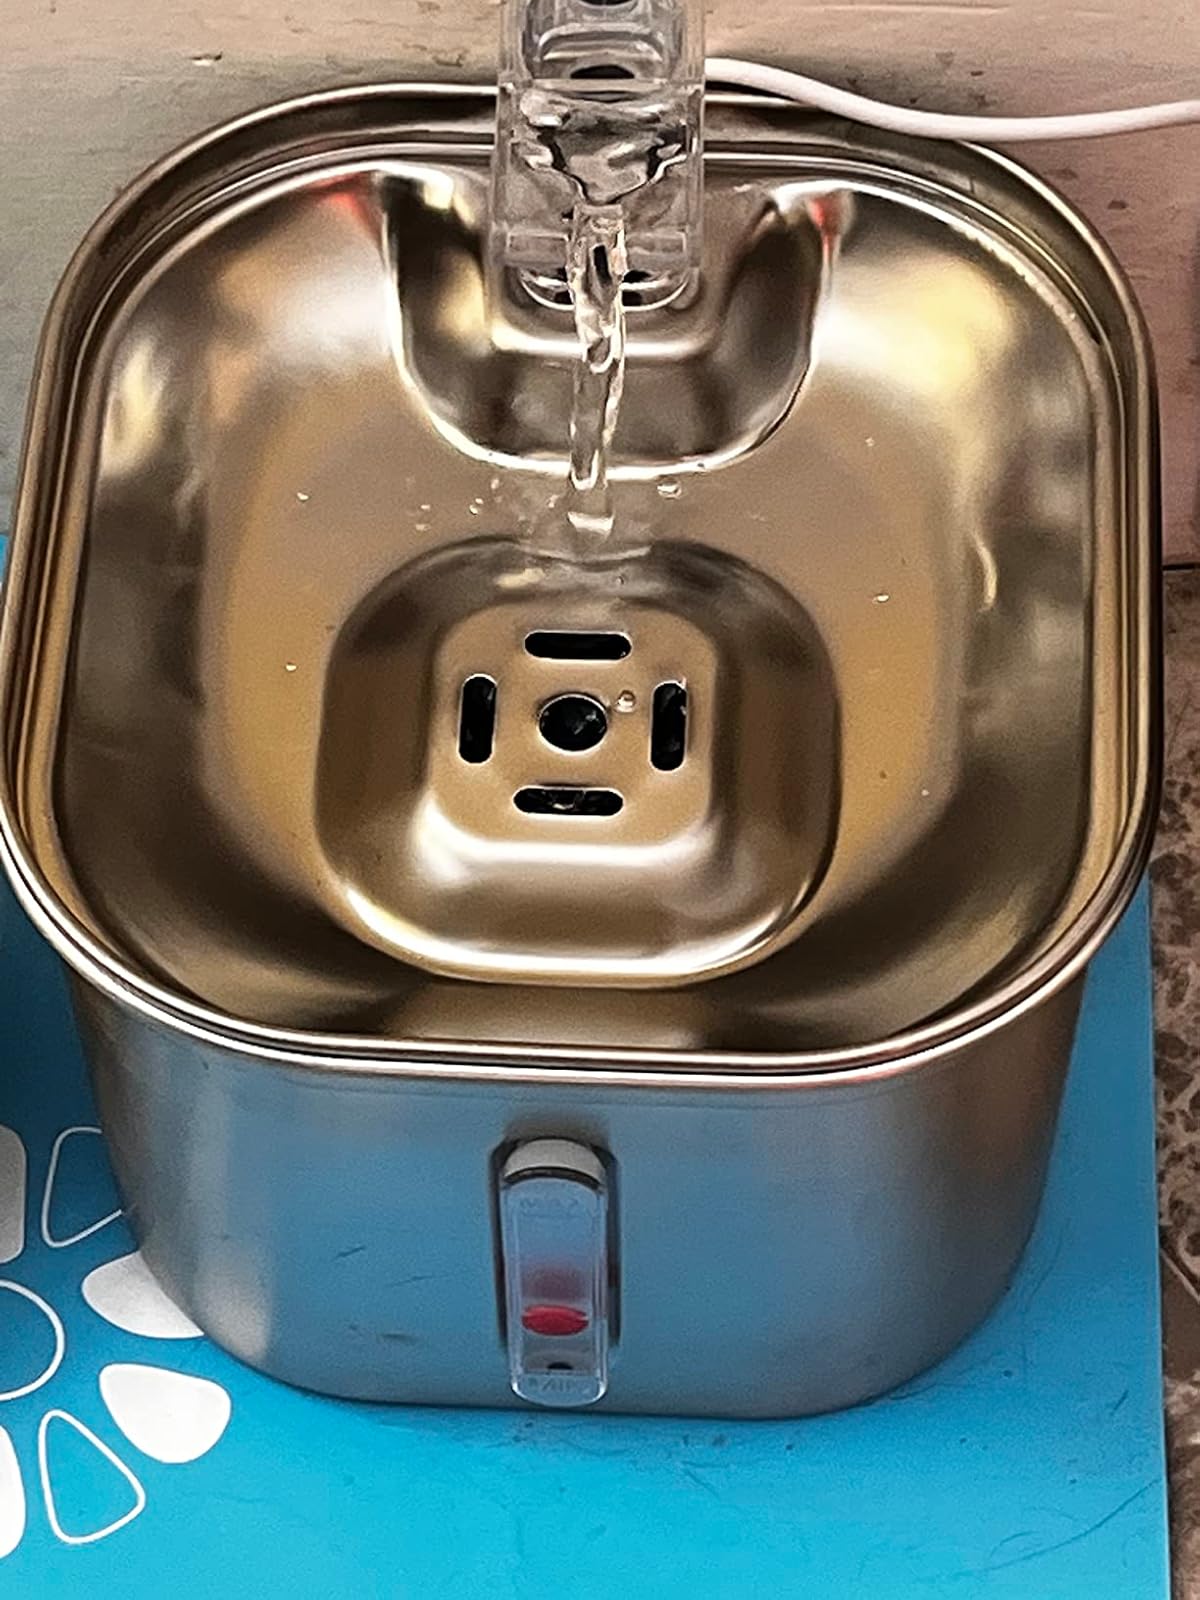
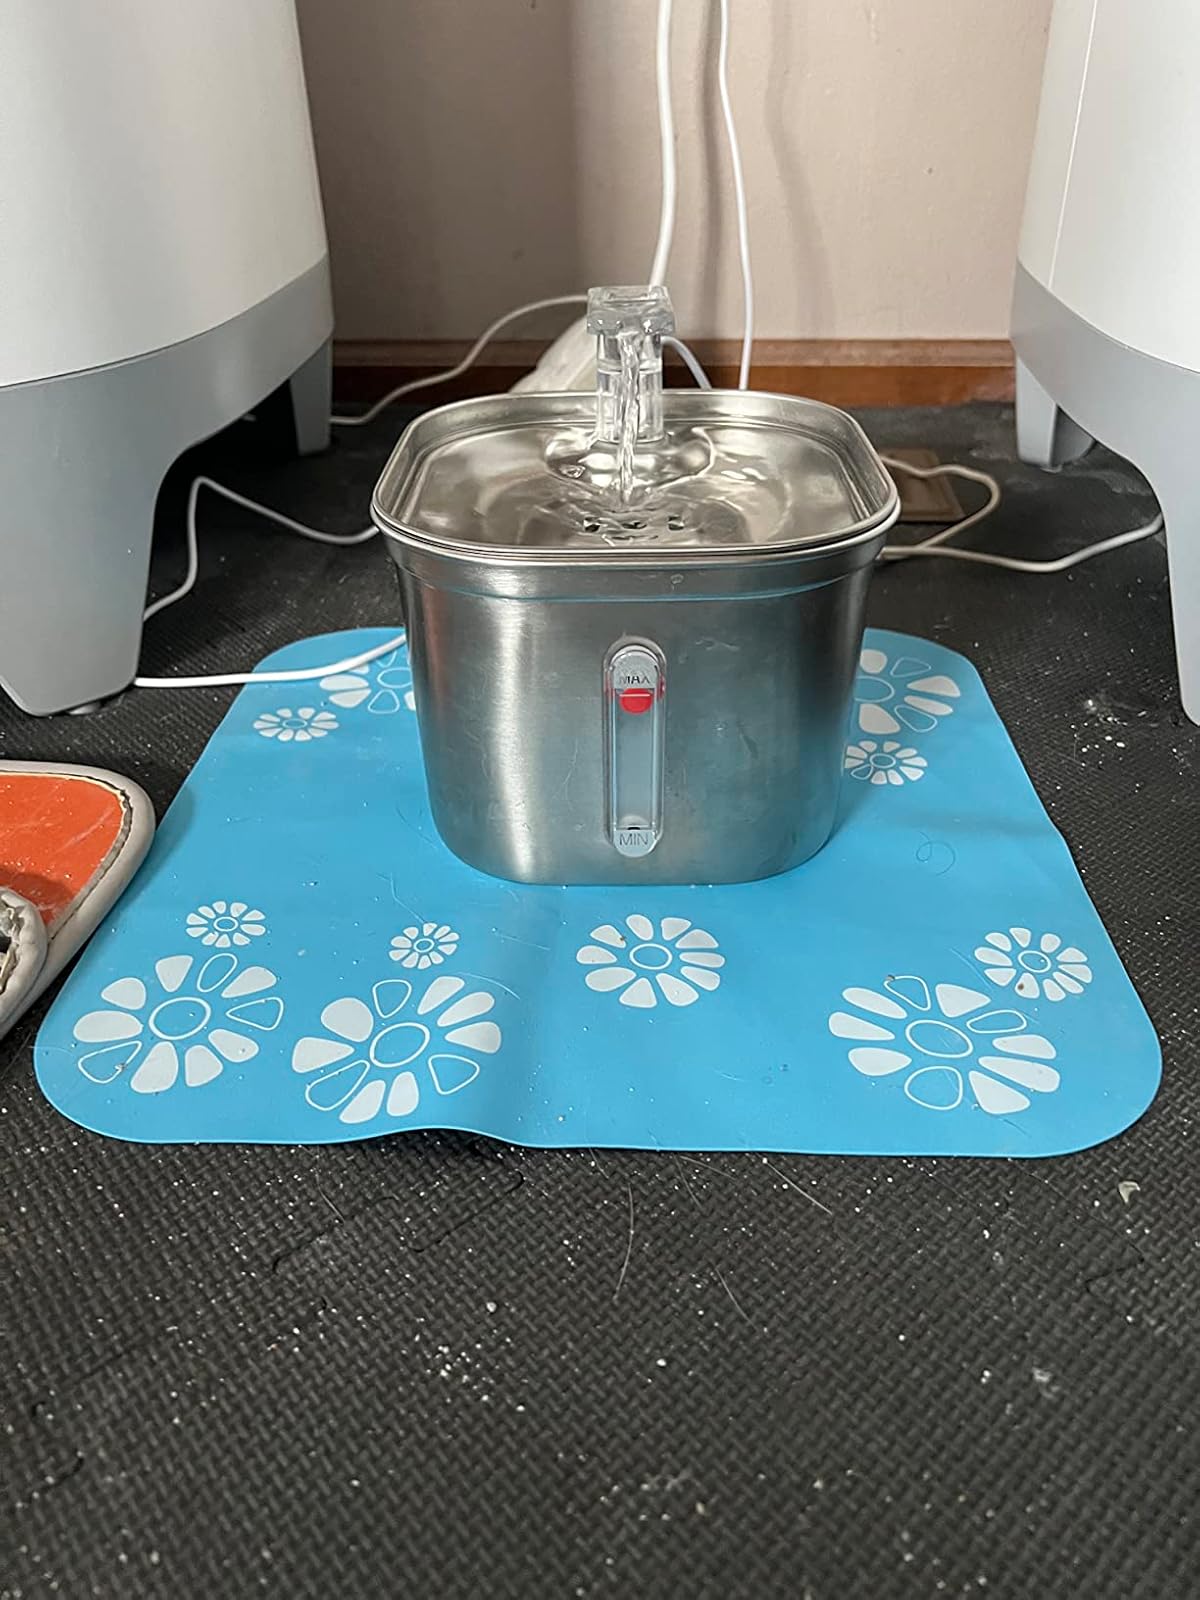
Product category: items_bowl
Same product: yes